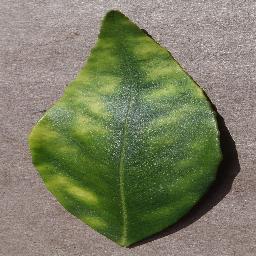
Label: Orange___Haunglongbing_(Citrus_greening)